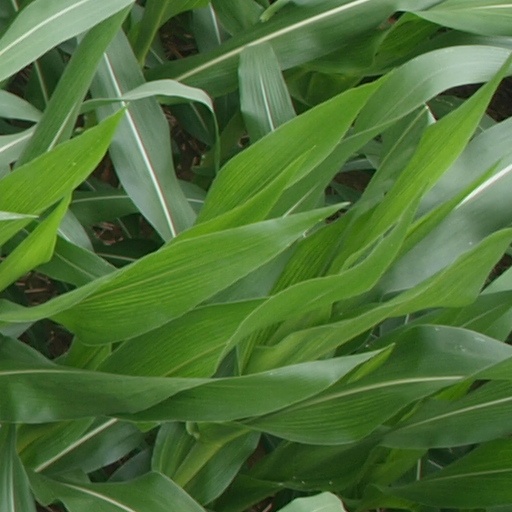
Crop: maize; corn